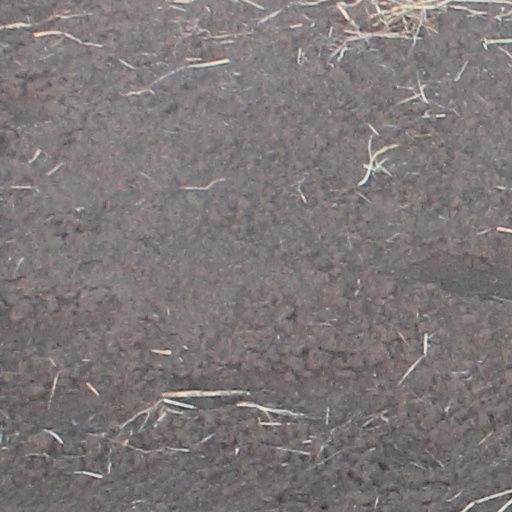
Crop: wheat